Filippo Volandri

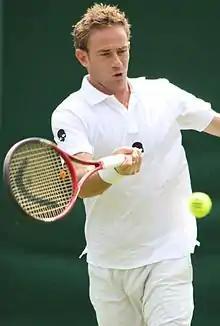
Volandri at 2014 Wimbledon

Filippo Volandri (born 5 September 1981) is an Italian tennis coach and former professional player.